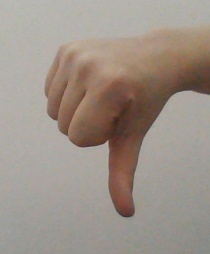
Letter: waw